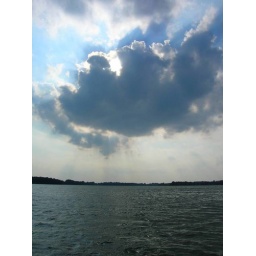
out on the boat in the land of 10,000 lakes - lake frances, elysian, minnesota: august 20, 2008